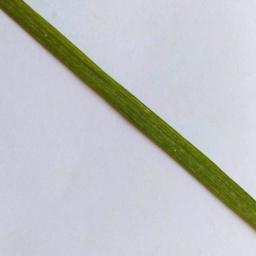
Label: Rice___Healthy